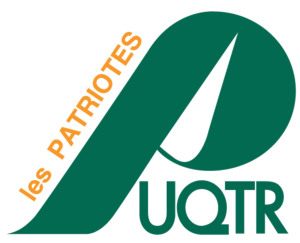
Logo Patriotes de l'UQTR
Les Patriotes de l'UQTR sont les équipes sportives représentant l'Université du Québec à Trois-Rivières dans les ligues inter-universitaires québécoises et ontariennes, participant ainsi aux programmes d'excellence en sport reconnus au Québec et au Canada. L'université aligne des équipes en cheerleading, cross-country, badminton, golf, hockey sur glace, natation, soccer, ski et volley-ball. Elles revendiquent 16 participations en championnat de hockey universitaire, dont 4 victoires nationales depuis 1970, deux records universitaires canadiens en natation, trois participations au championnat de football canadien et plusieurs en golf universitaire. De plus, après une médaille de bronze au championnat canadien universitaire de soccer en 2012, les Patriotes ont levés les grands honneurs en 2019 en battant les Carabins de Montréal par la marque de 2-0. Le but gagnant ayant été marqué par le joueur qui sera repêché par Forge FC au repêchage de la CPL le lendemain, Gabriel Wiethaeuper-Balbinotti.